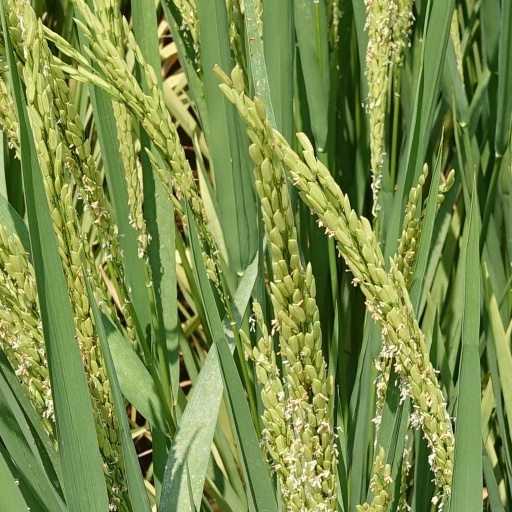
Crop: rice